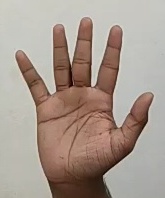
ASL sign: 5